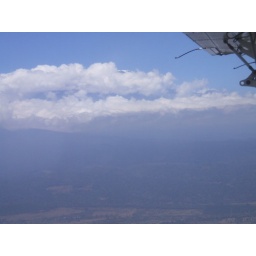
Kili just visible above the clouds from out plane en route to Kili (note plane lower than Kili!!!)